AFP-675

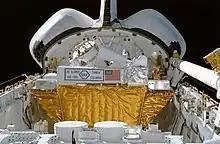
The AFP-675 experiment pallet in the cargo bay. The Uniformly Redundant Array ("horn shape") and CIRRUS 1A ("drum that reads CIRRUS") experiments can be seen atop the pallet.

AFP-675 (Air Force Program-675) was a Space Shuttle experiment package that was carried into orbit on "Discovery" as part of STS-39.